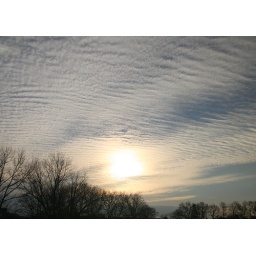
Seen from the parking lot of my office building in Windsor, CT (IMG_8316)